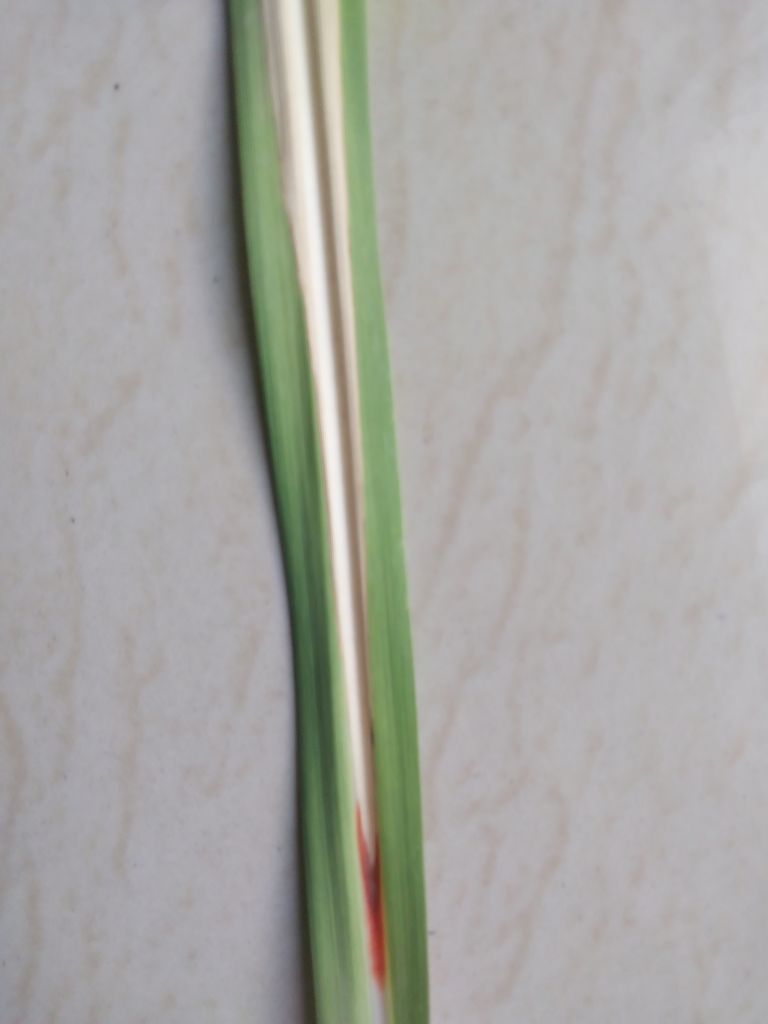
Label: Brown Spot